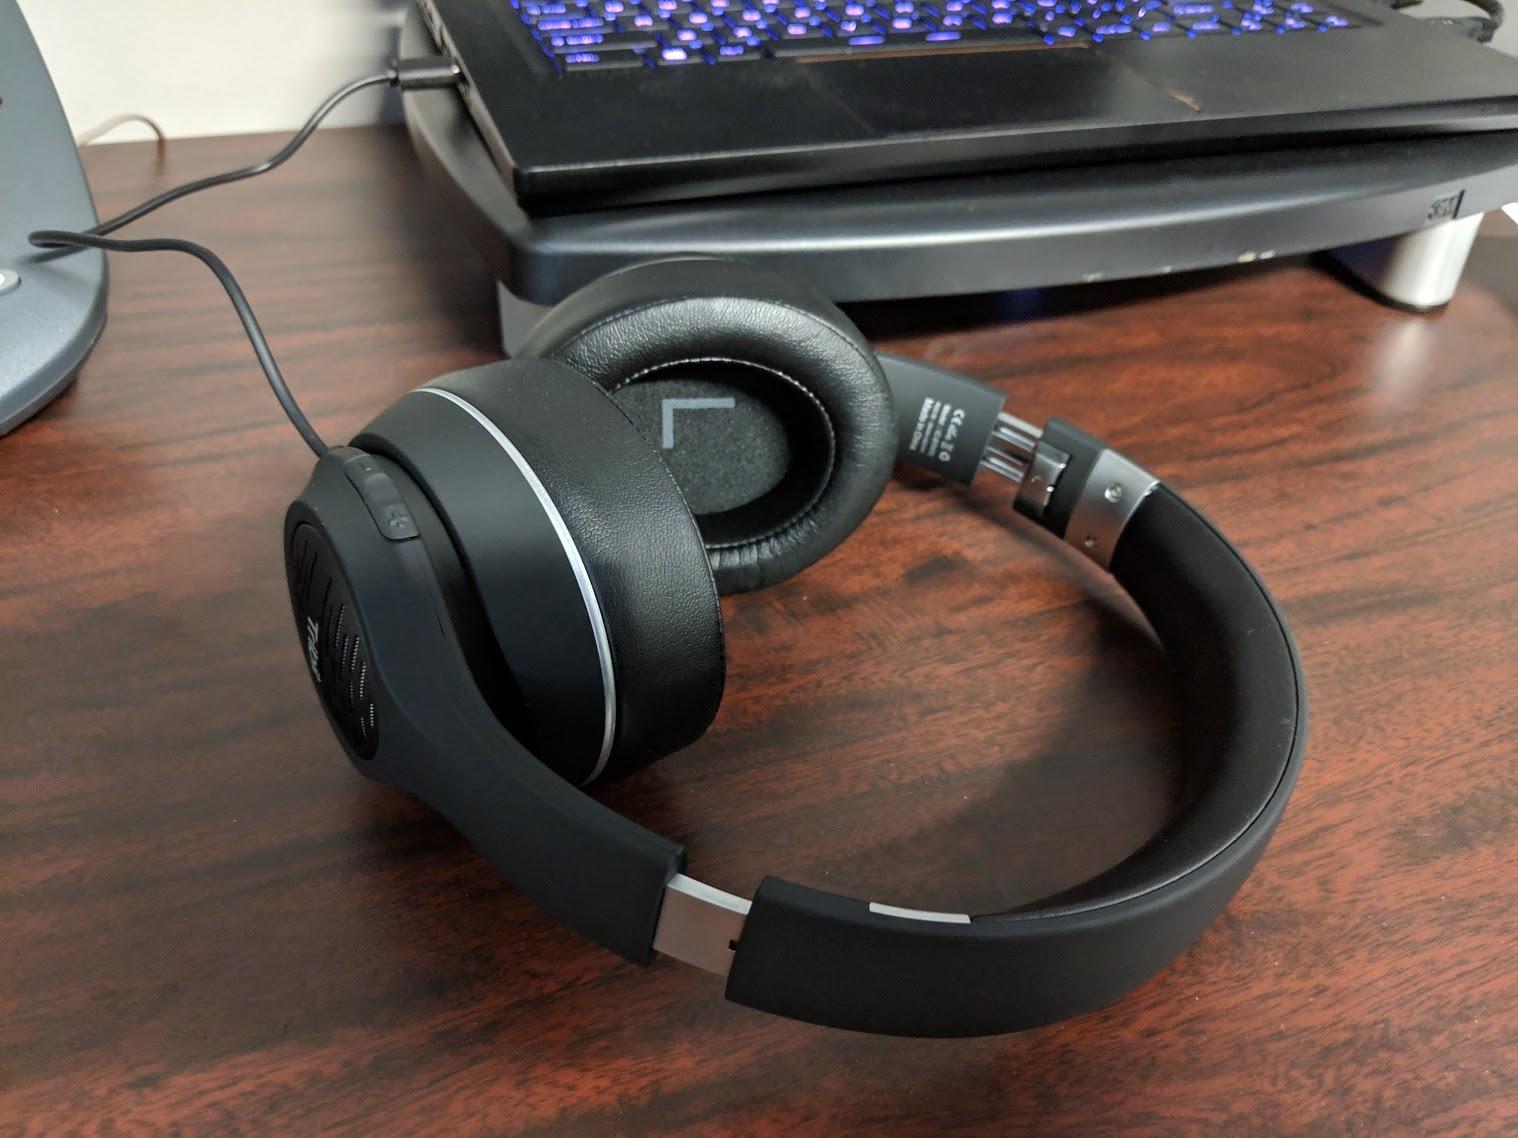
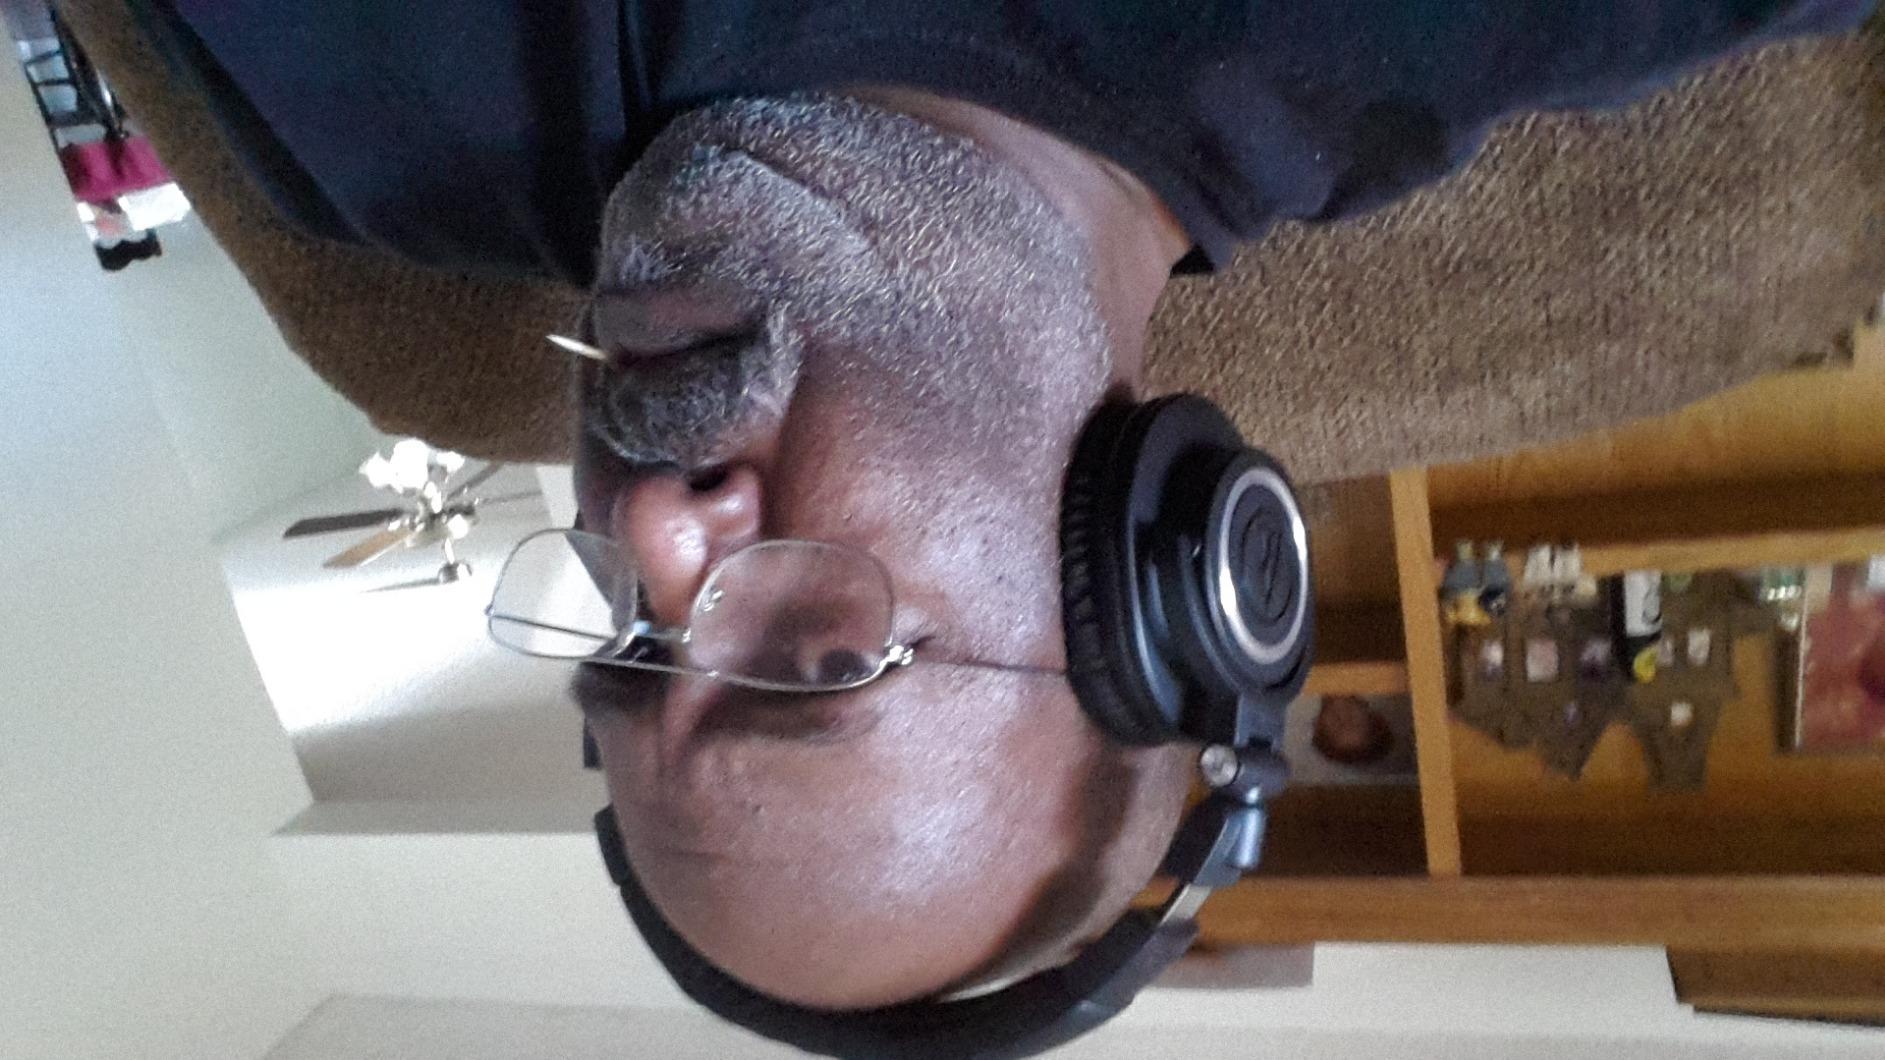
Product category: headphones
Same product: no